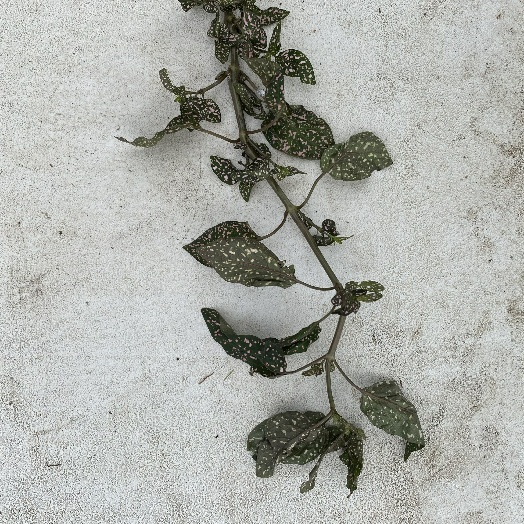
Label: Vegetation